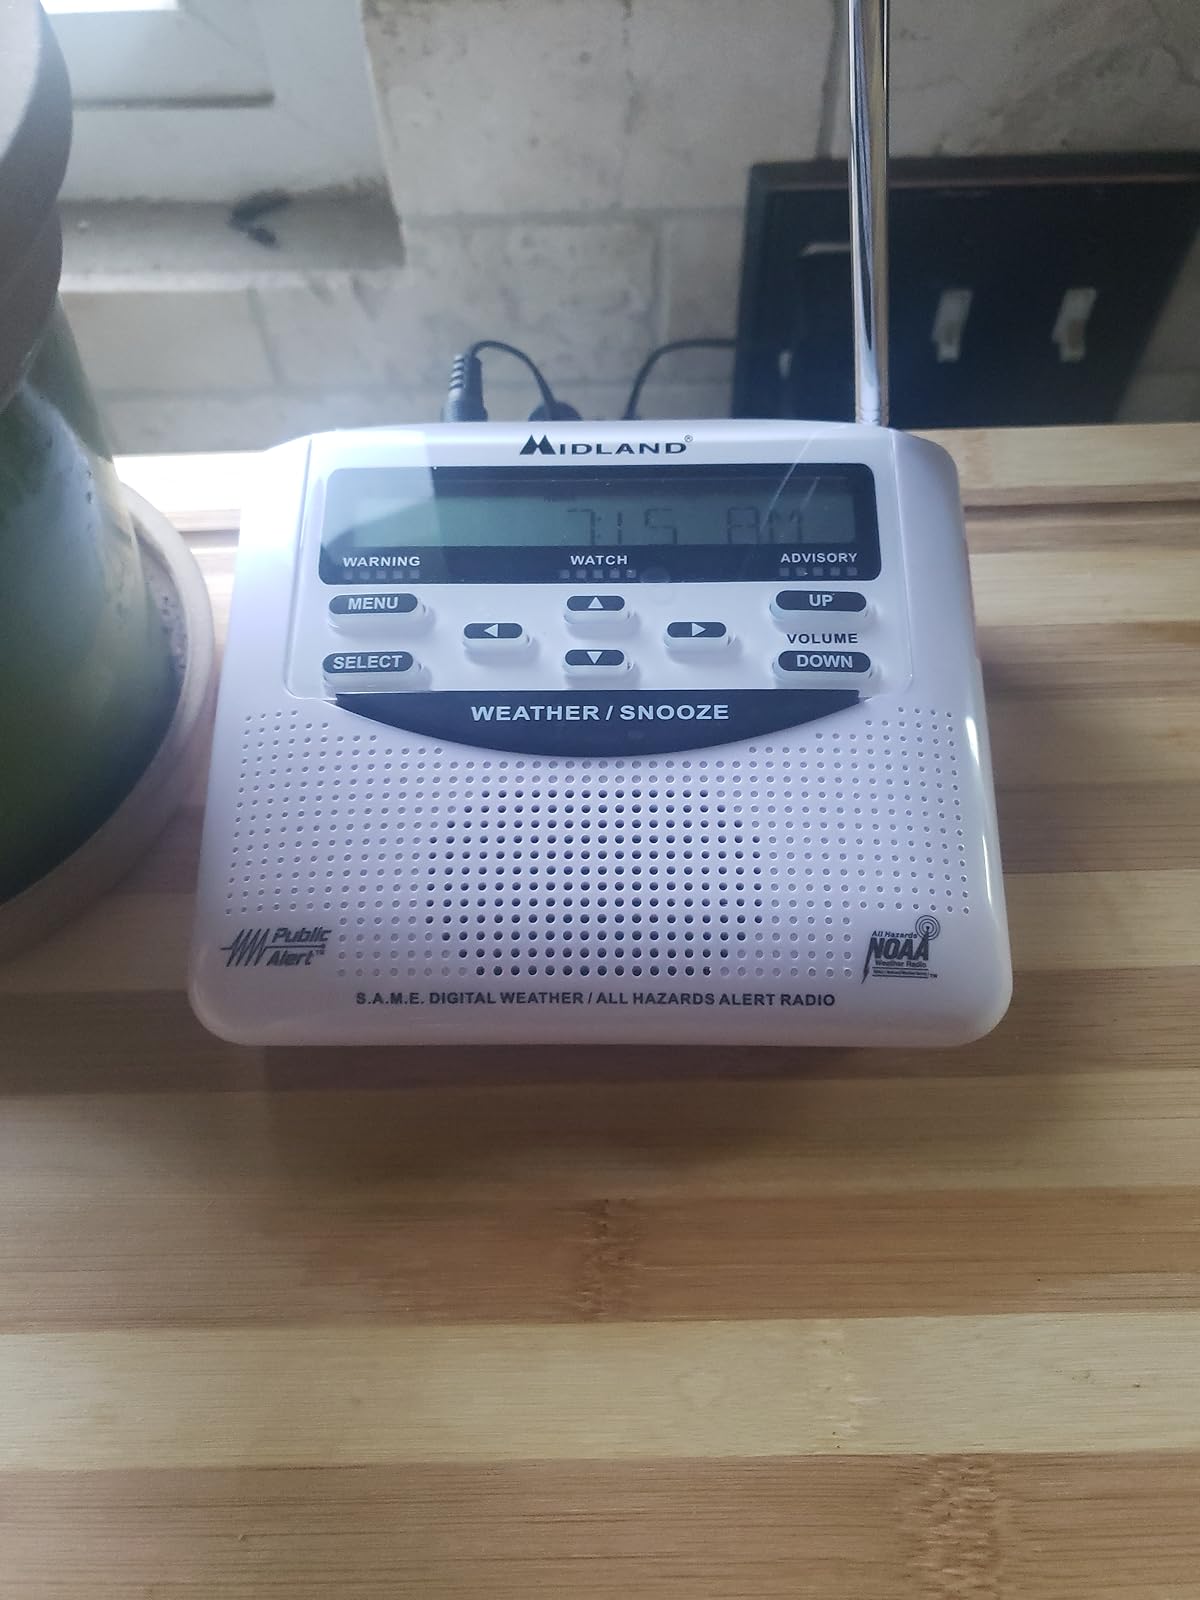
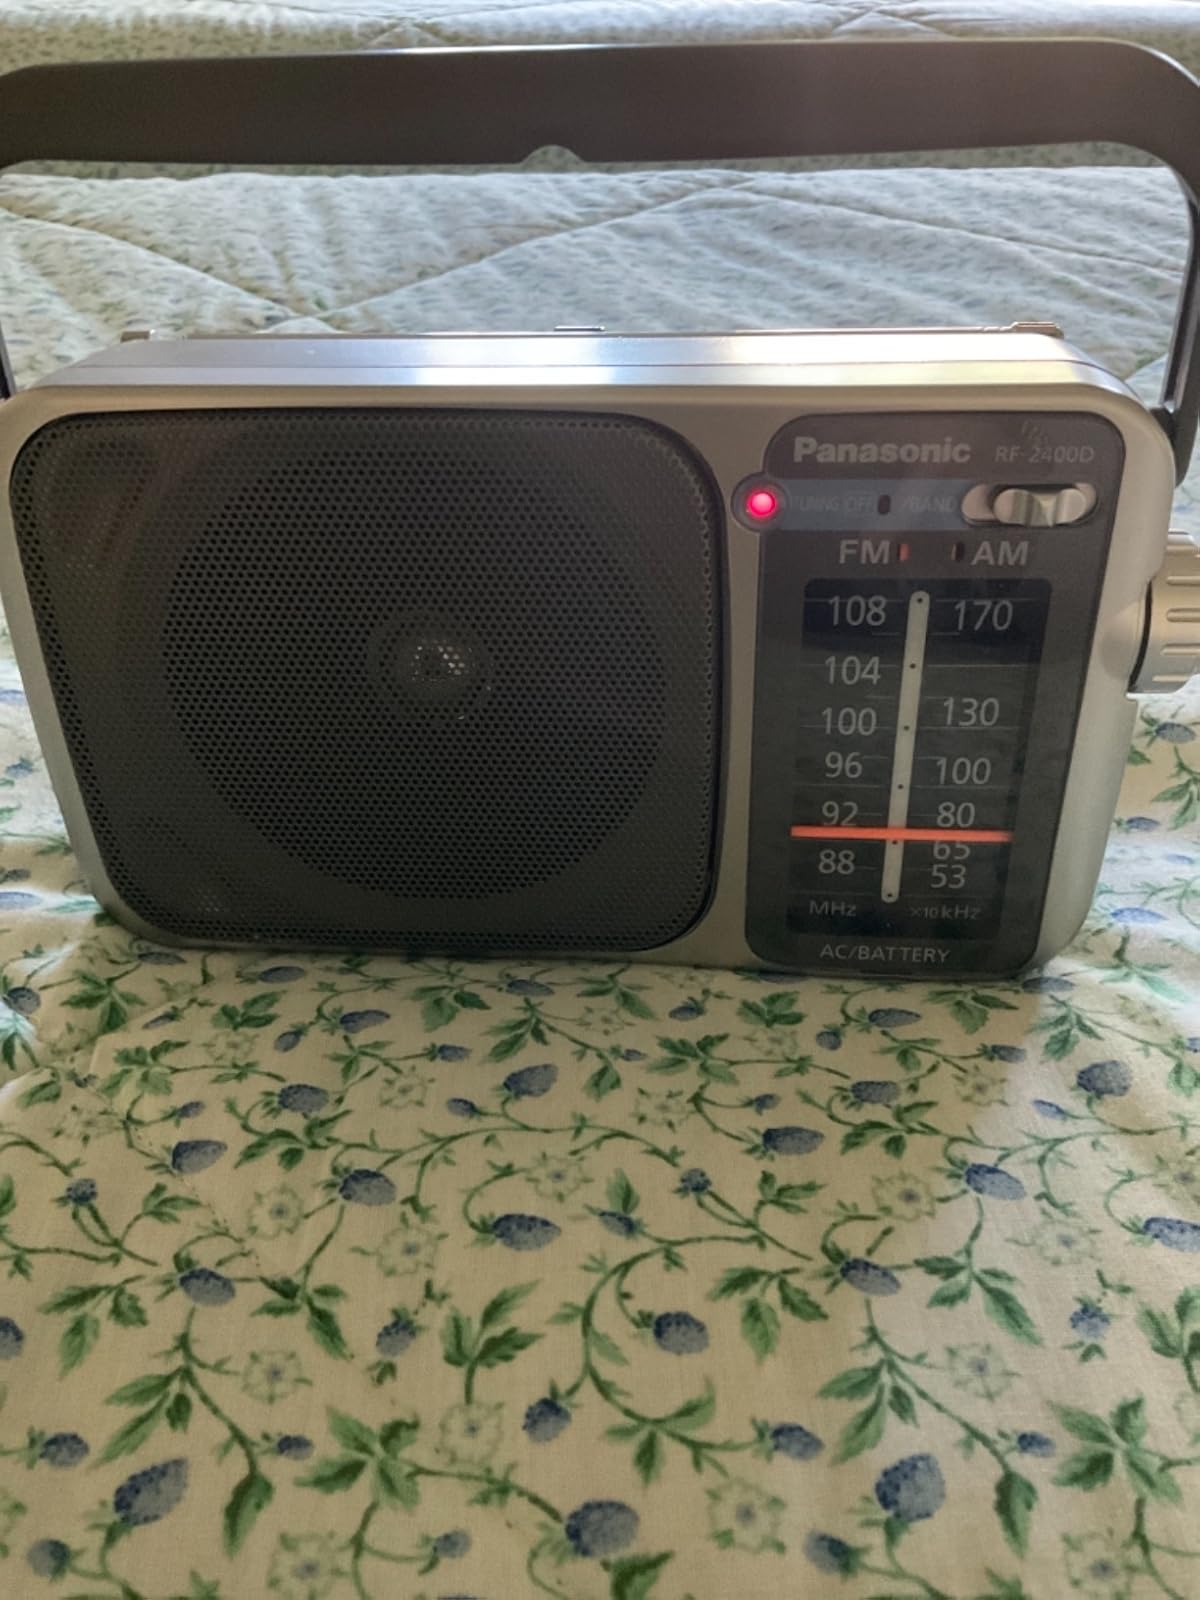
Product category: radio
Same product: no